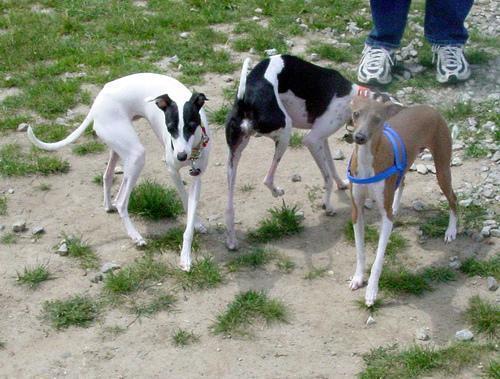
Italian_greyhound